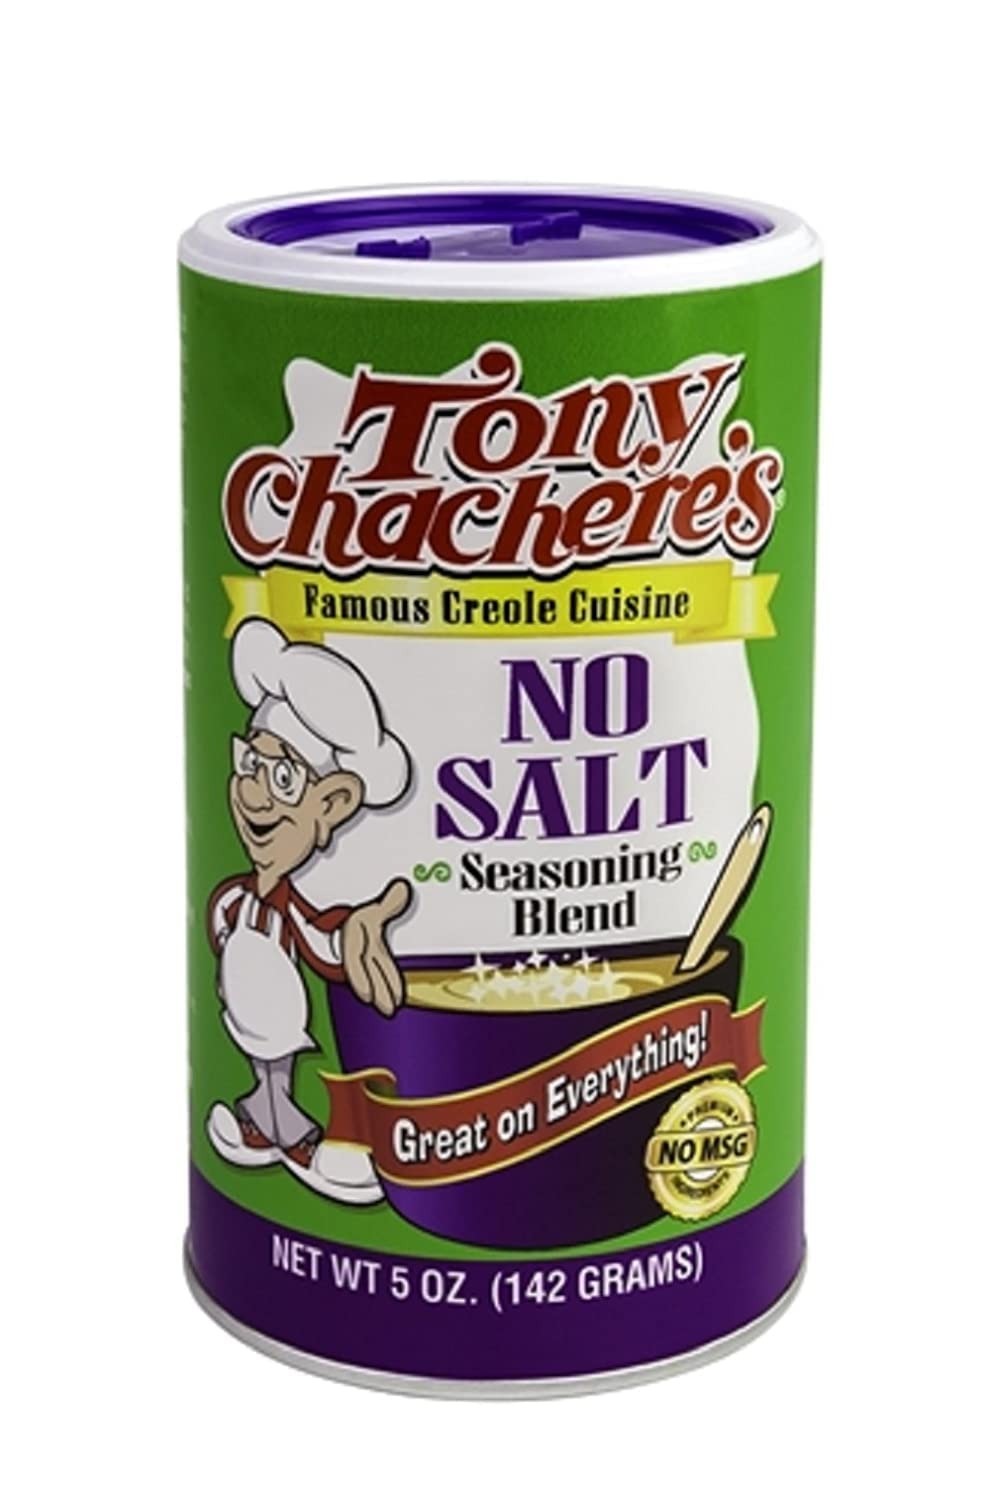
Item Name: TONY CHACHERES SSNNG CREOLE NO SALT, Pack of 6
Bullet Point: TONY CHACHERES SSNNG CREOLE NO SALT, Pack of 6
Value: 30.0
Unit: Ounce

Price: 46.61